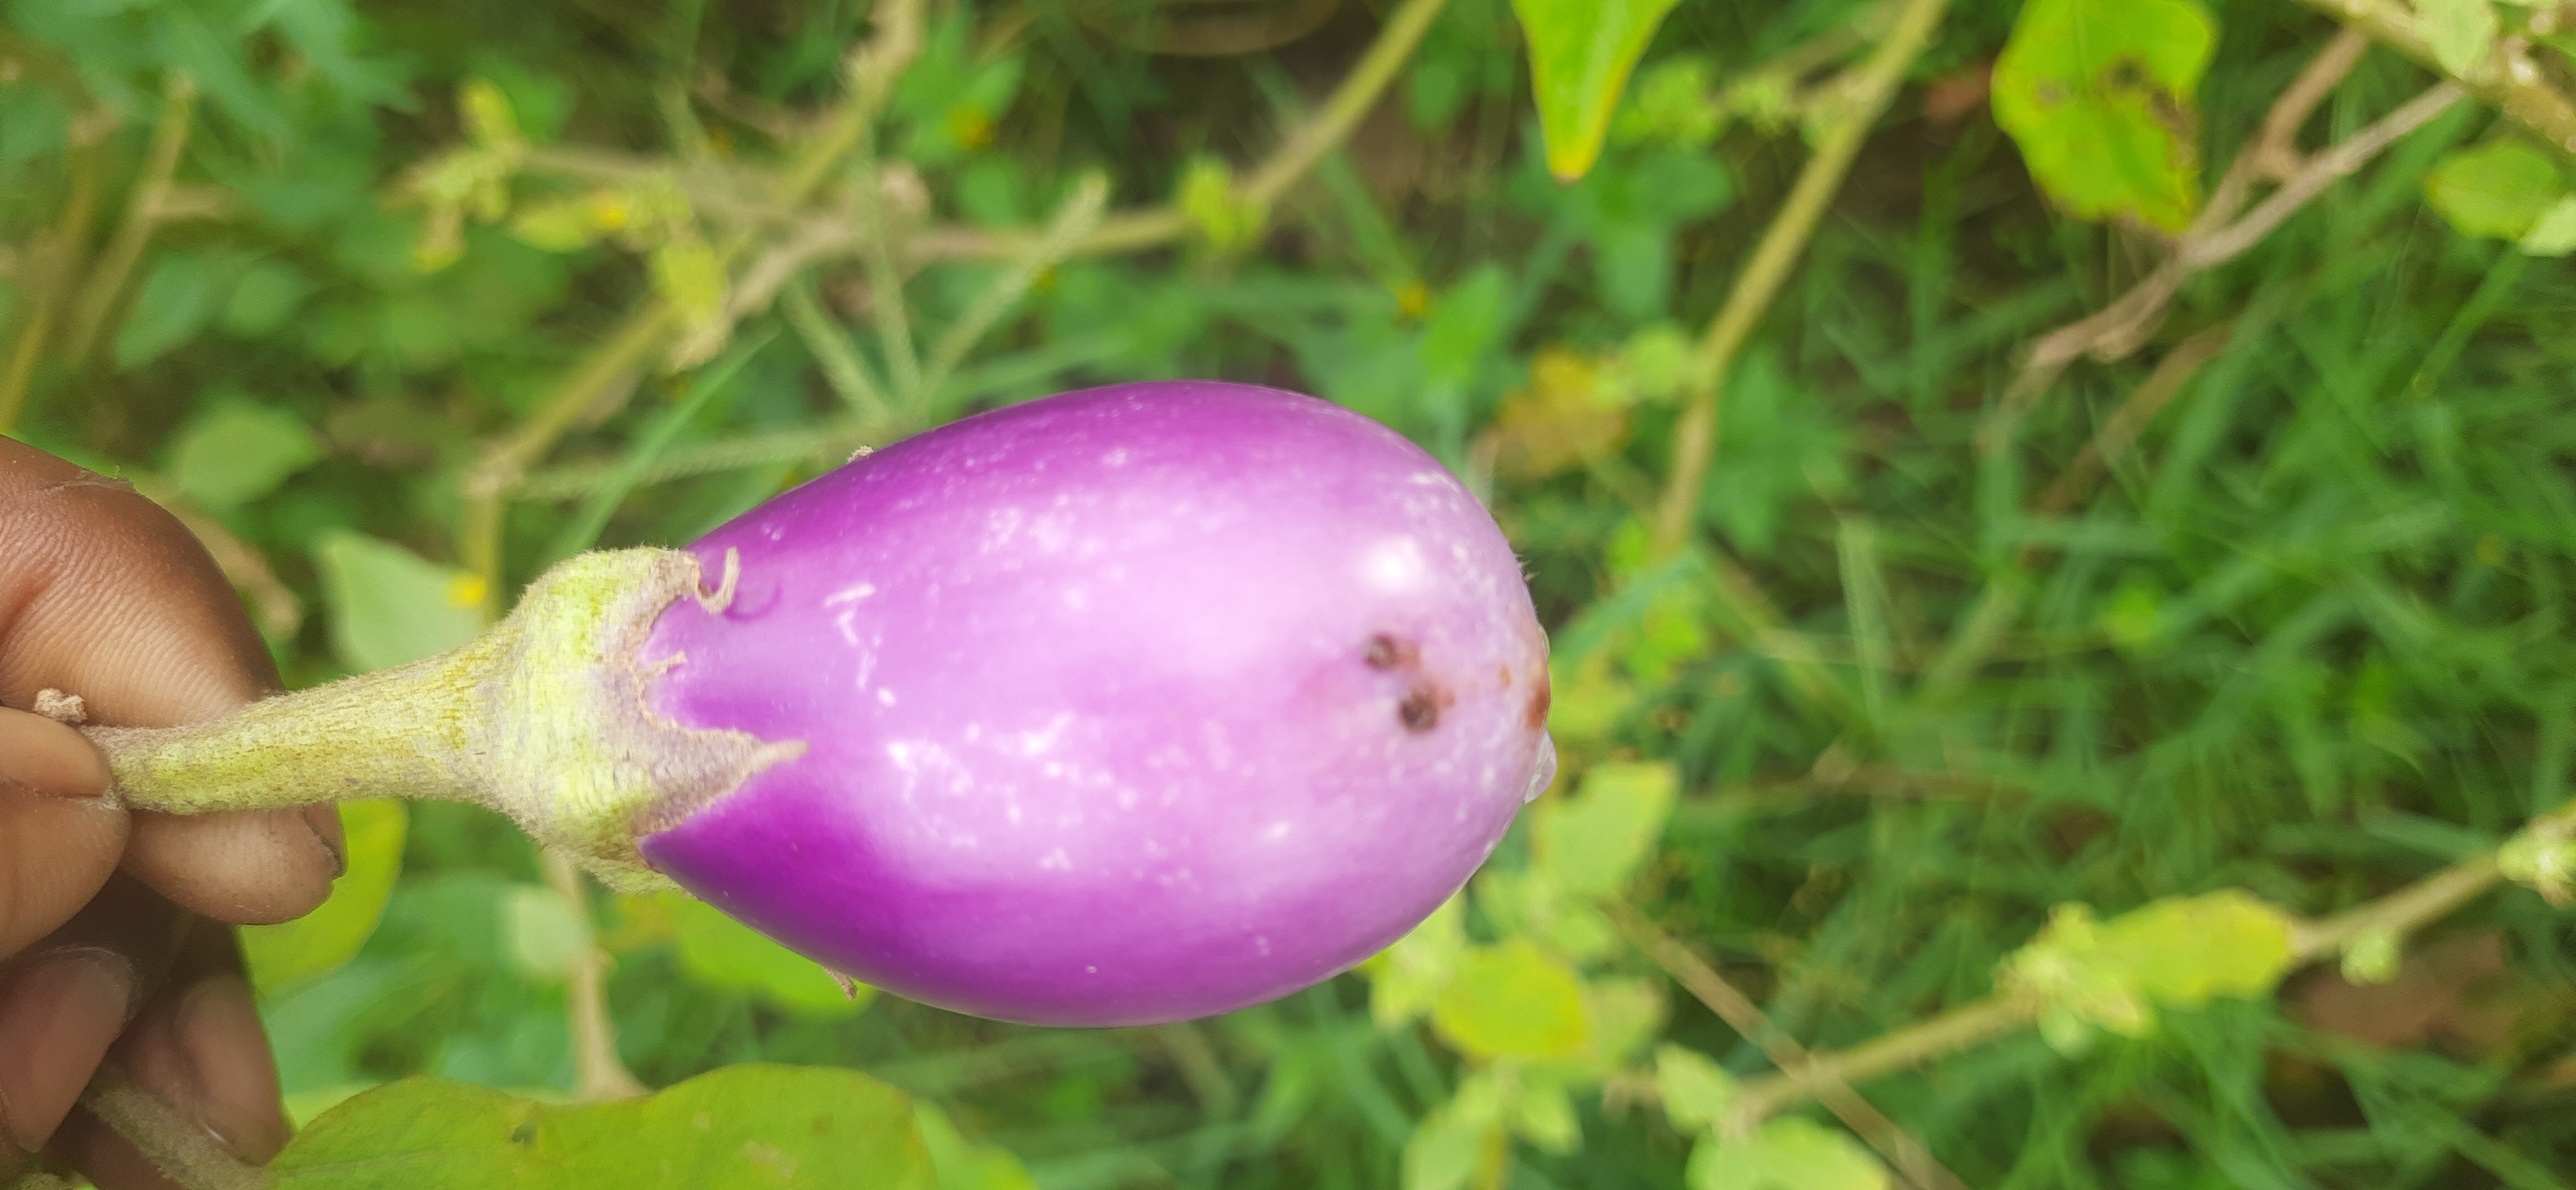
Label: Shoot and Fruit Borer